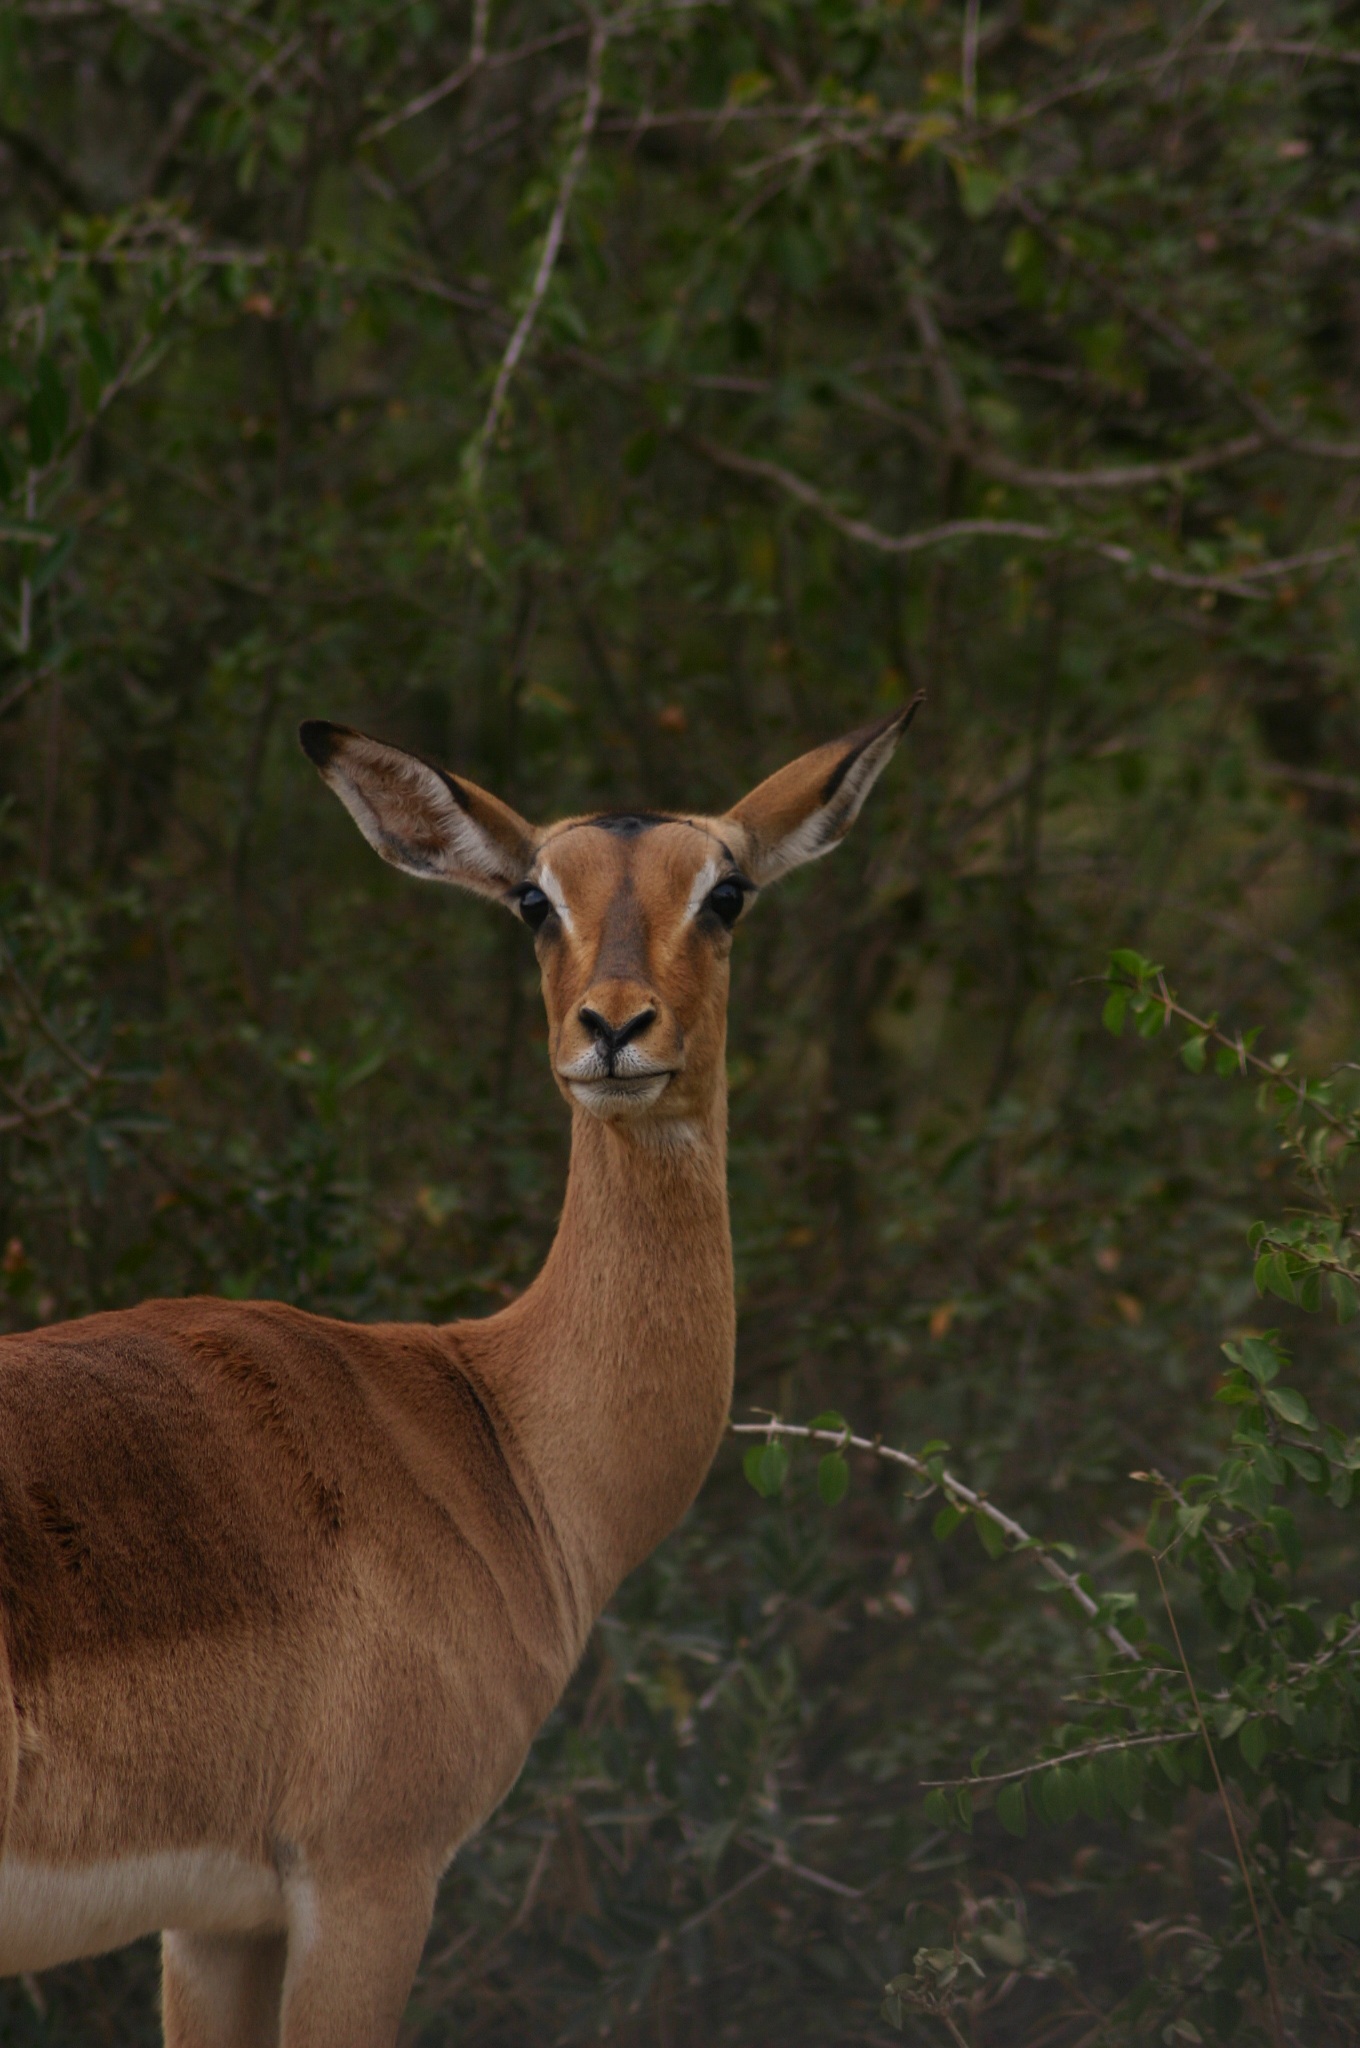
nature, game, animal, wildlife, wild, deer, mammal, fauna, antelope, gazelle, reserve, vertebrate, impala, kudu, safari, south africa, white tailed deer, kruger, pronghorn